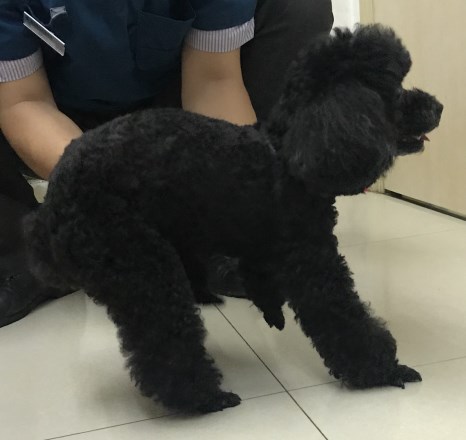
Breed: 2925-n000114-toy_poodle